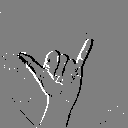
ASL letter: y